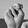
ASL letter: N